Kansai dialect

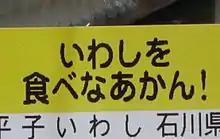
A label in Kansai dialect. The advertisement, , translates as "You must eat sardines!"

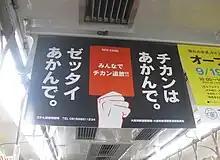
A poster written in Kansai dialect. The warning, , translates as "Groping is forbidden. Absolutely forbidden."

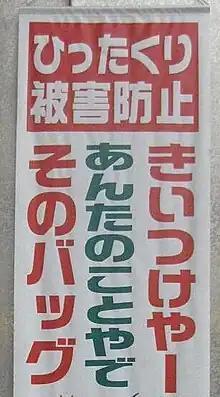
A caution written in Kansai dialect. The warning, , translates as "Take care! Do not let your bag get snatched!"

The is a group of Japanese dialects in the Kansai region (Kinki region) of Japan. In Japanese, is the common name and it is called in technical terms. The dialects of Kyoto and Osaka are known as , and were particularly referred to as such in the Edo period. The Kansai dialect is typified by the speech of Osaka, the major city of Kansai, which is referred to specifically as . It is characterized as being both more melodic and harsher by speakers of the standard language.